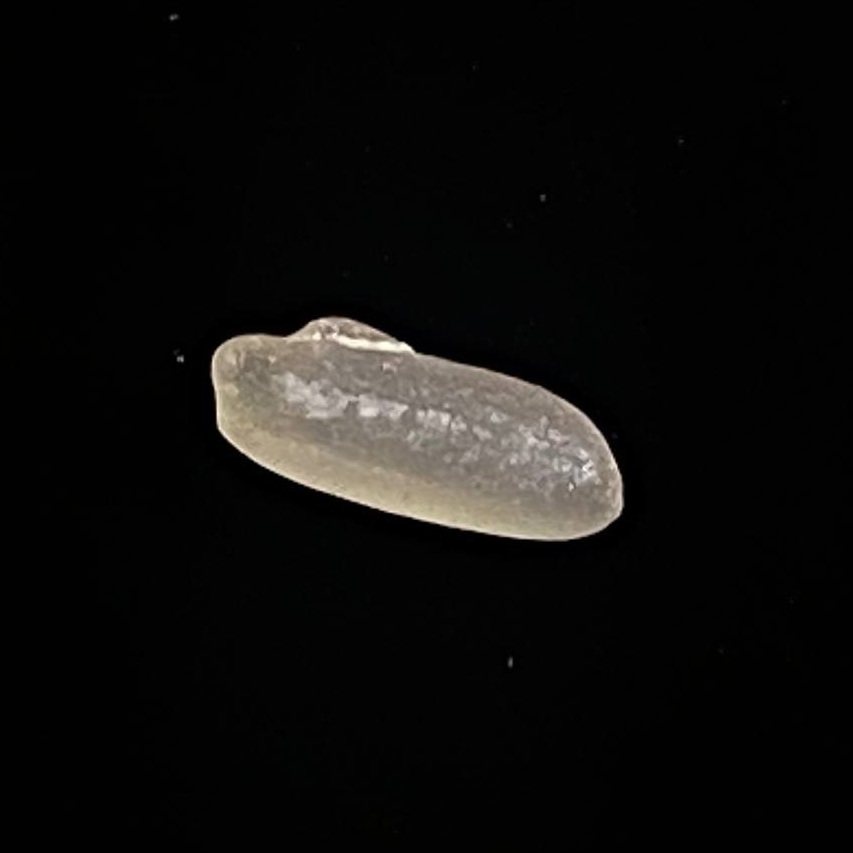
Rice variety: Paijam